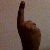
The image shows a hand gesture representing the number 1 in Indian Sign Language.